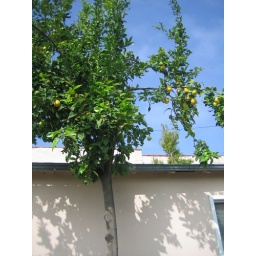
The house I rented in LA has a fricken Lemon tree